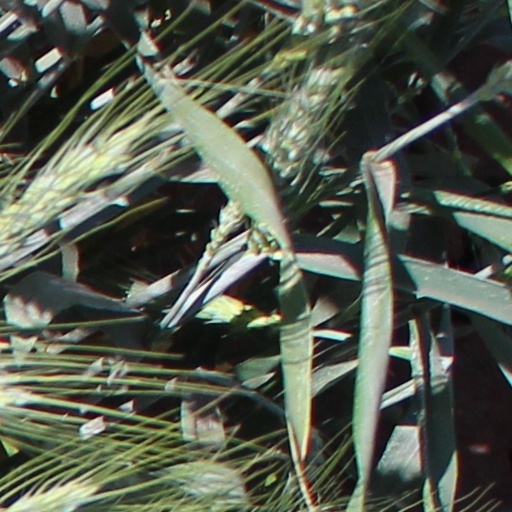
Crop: wheat